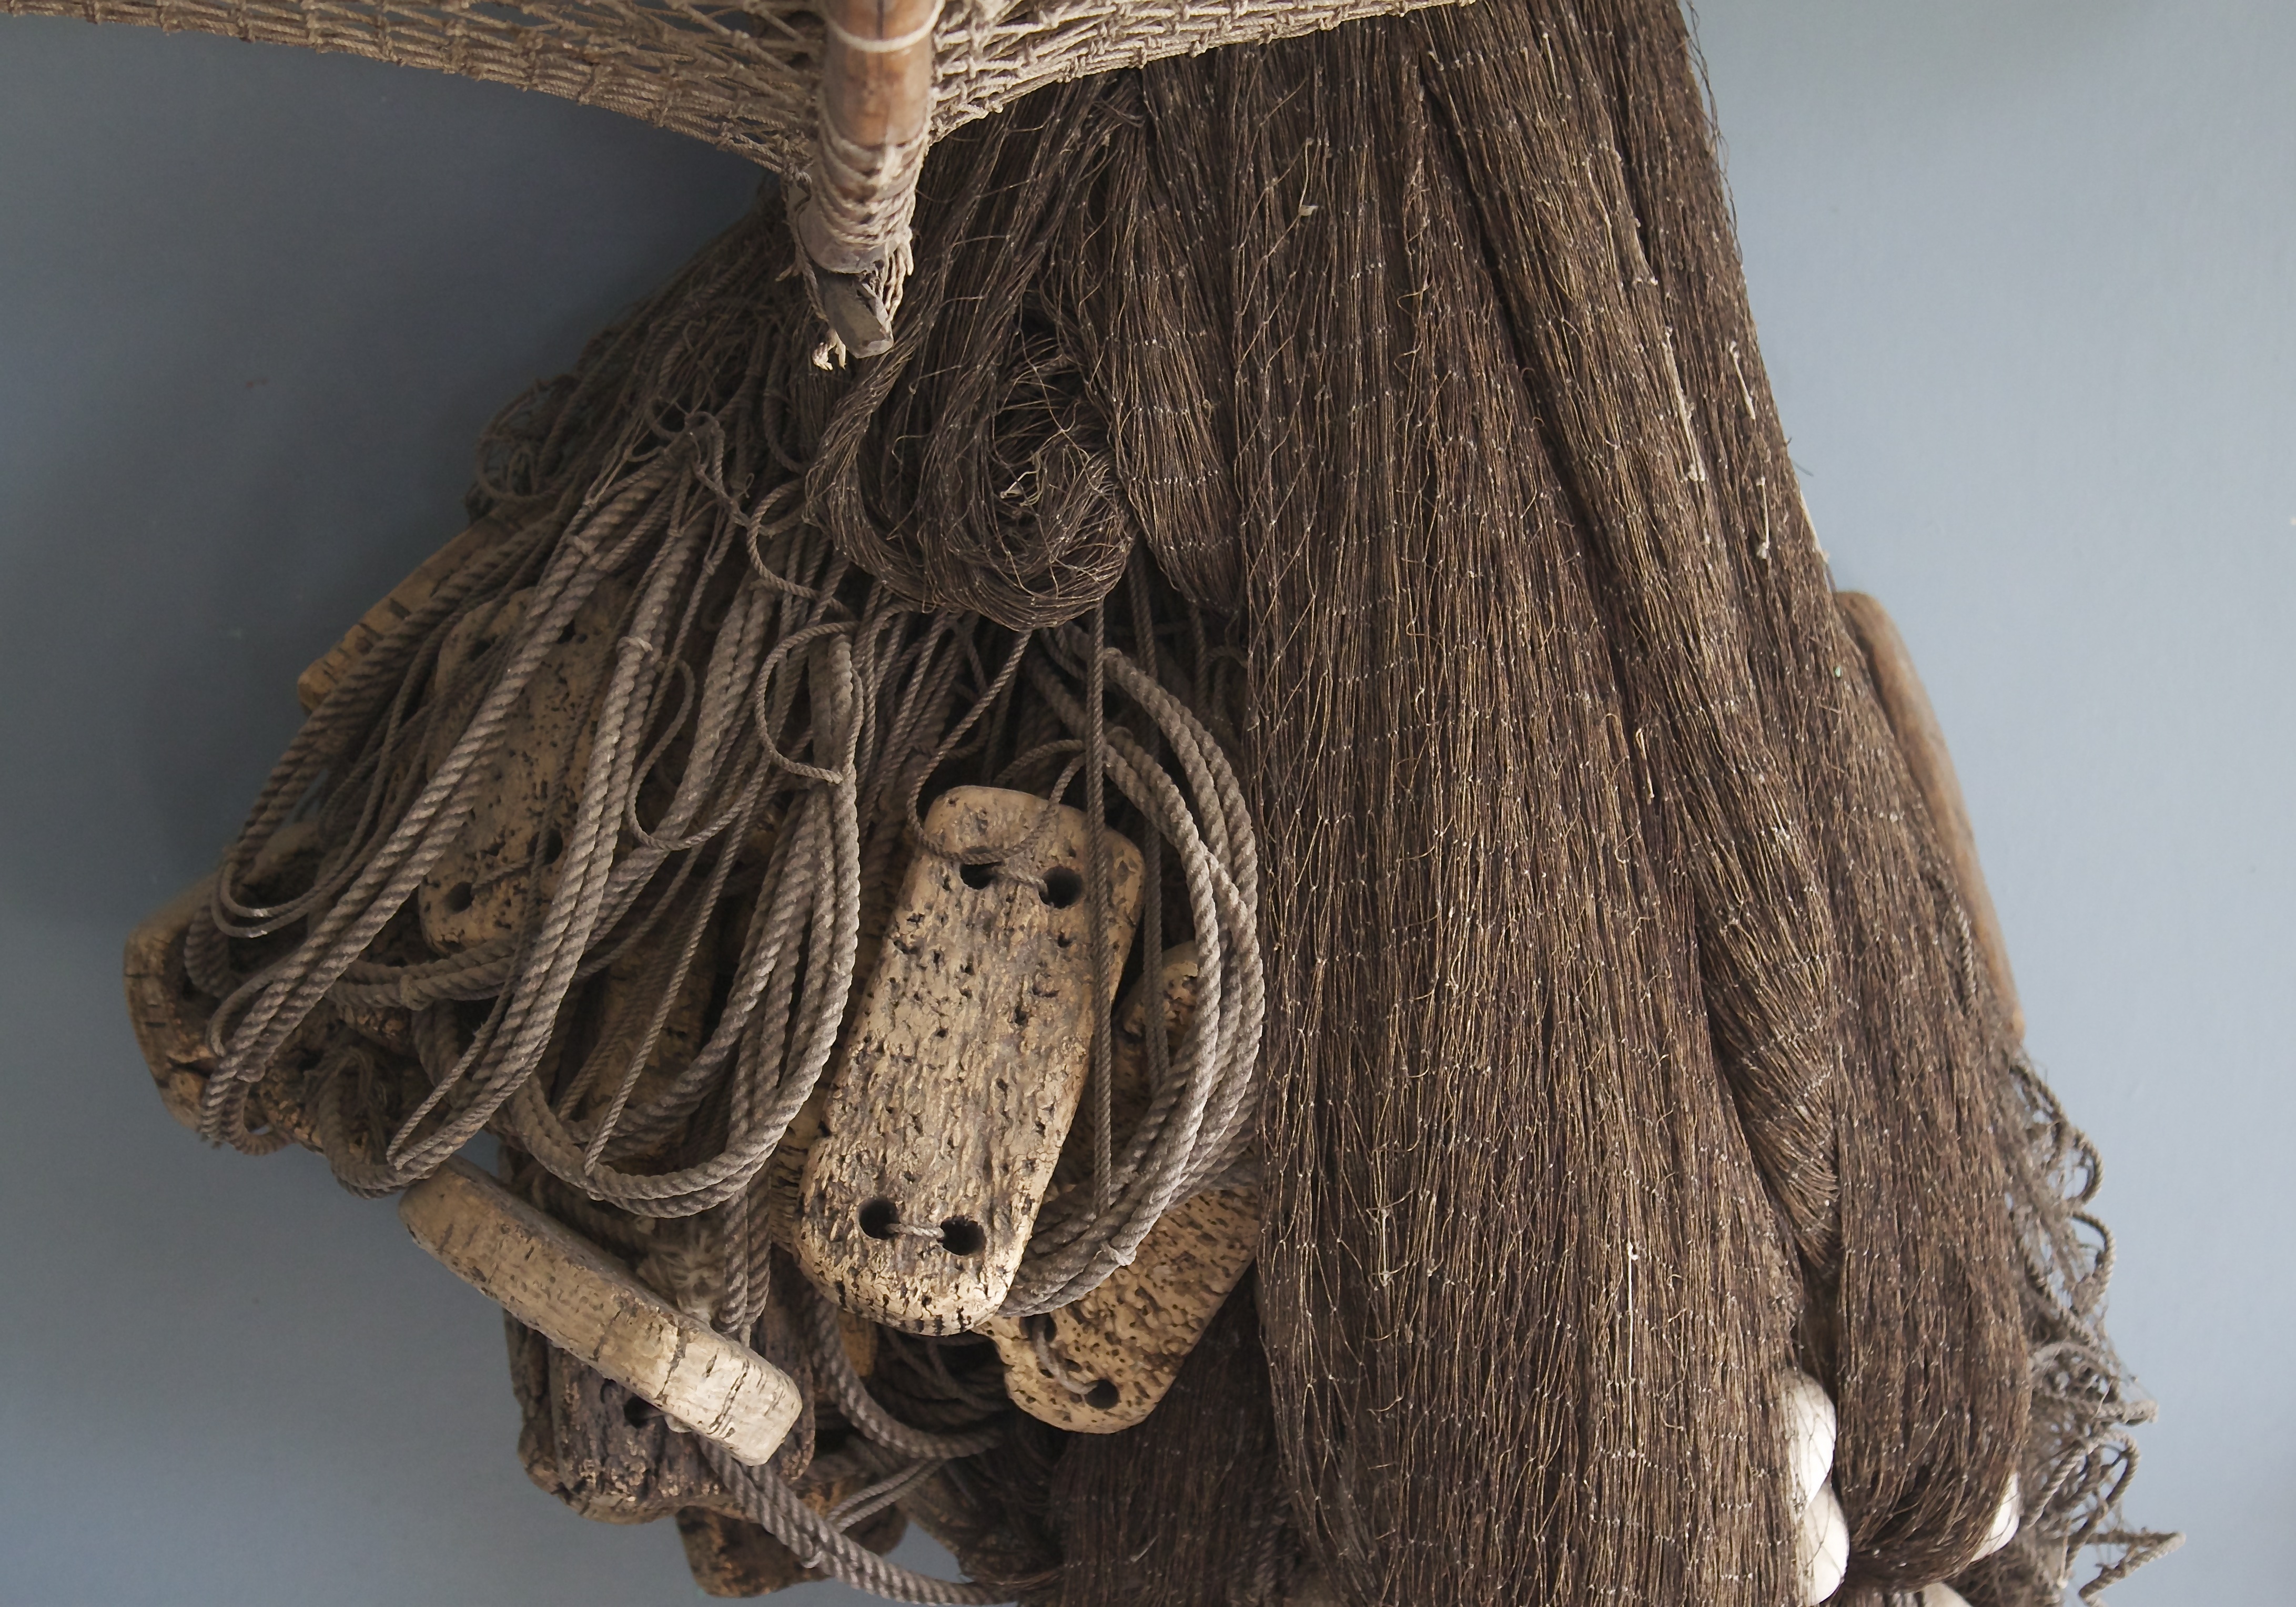
driftwood, wood, pattern, fishing, bag, clothing, agriculture, christmas decoration, textile, sculpture, art, net, straw, online, fishing nets